Umayyad state of Córdoba

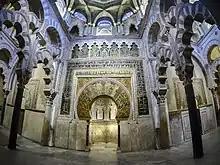
The mosaic-decorated "mihrab" (center) and the interlacing arches of the "maqsura" in the Great Mosque of Cordoba, in the extension added by al-Hakam II after 962

He also expanded the courtyard ("sahn") of Córdoba's Great Mosque and built its first true minaret (a tower from which the call to prayer was issued). The minaret, with a square floor plan, set another precedent that was followed in the architecture of other mosques in the region. Abd ar Rahman III's cultured successor, al-Hakam II, further expanded the mosque's prayer hall, starting in 962. He endowed it with some of its most significant architectural flourishes and innovations, which included interlacing multifoil arches, decorative ribbed domes, and a richly-ornamented "mihrab" (niche symbolizing the direction of prayer) with Byzantine-influenced gold mosaics.